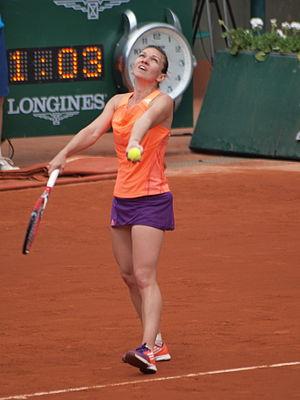
Internationaux de France de tennis, le 2 juin 2014, sur le court Philippe Chatrier